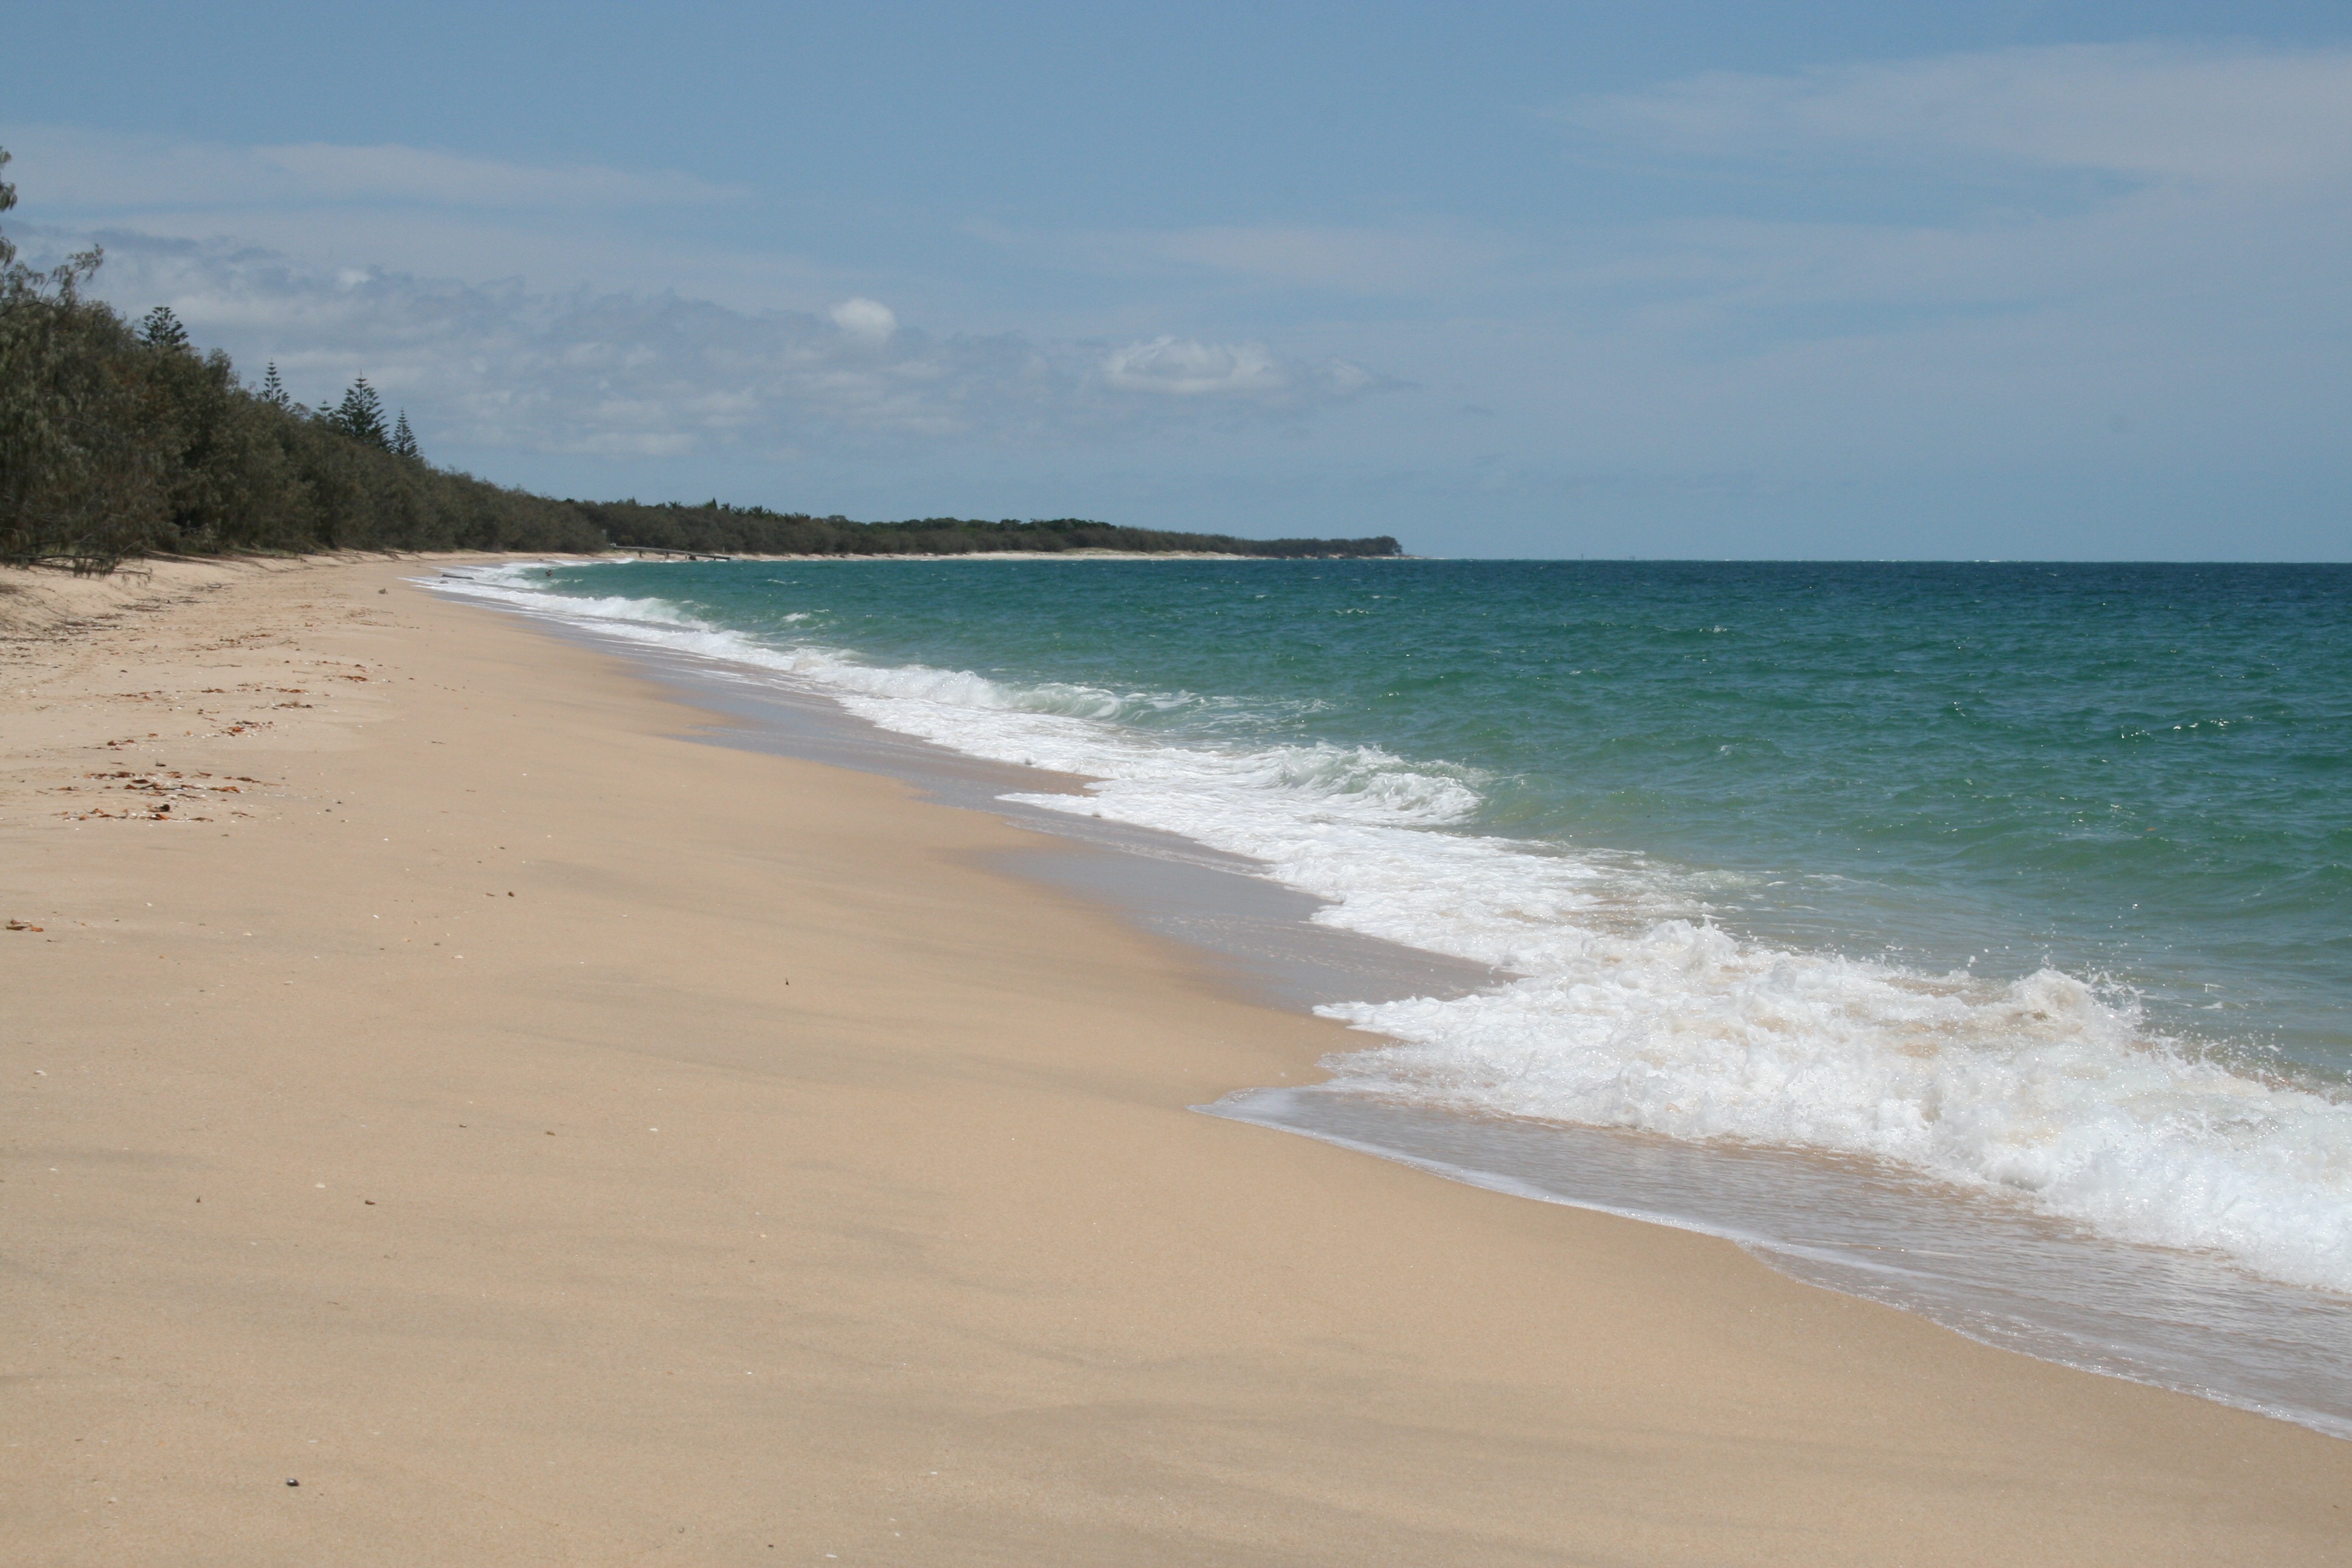
beach, landscape, sea, coast, water, sand, ocean, white, shore, wave, coastal, vacation, scenic, tropical, scenery, bay, blue, material, body of water, blue sky, sandy, waves, bright, beaches, cape, wind wave